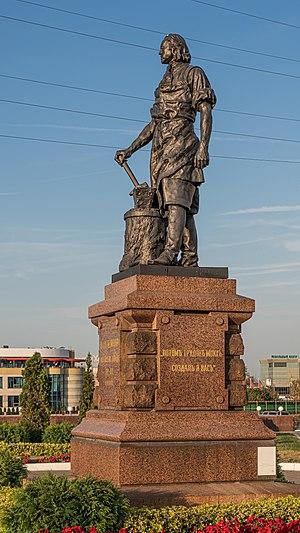
Robert Robertovitch Bach, né le 9 février 1859 à Saint-Pétersbourg et mort le 17 septembre 1933 à Léningrad, est un sculpteur russe qui fut membre à partir de 1891 de l'Académie impériale des beaux-arts. Il est le frère du sculpteur Johann Nikolai Bach.